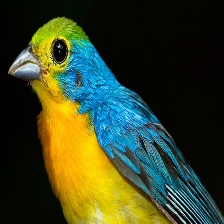
Species: ORANGE BRESTED BUNTING
Scientific name: PASSERINA LECLANCHERII
ImageNet parent category: indigo_bunting